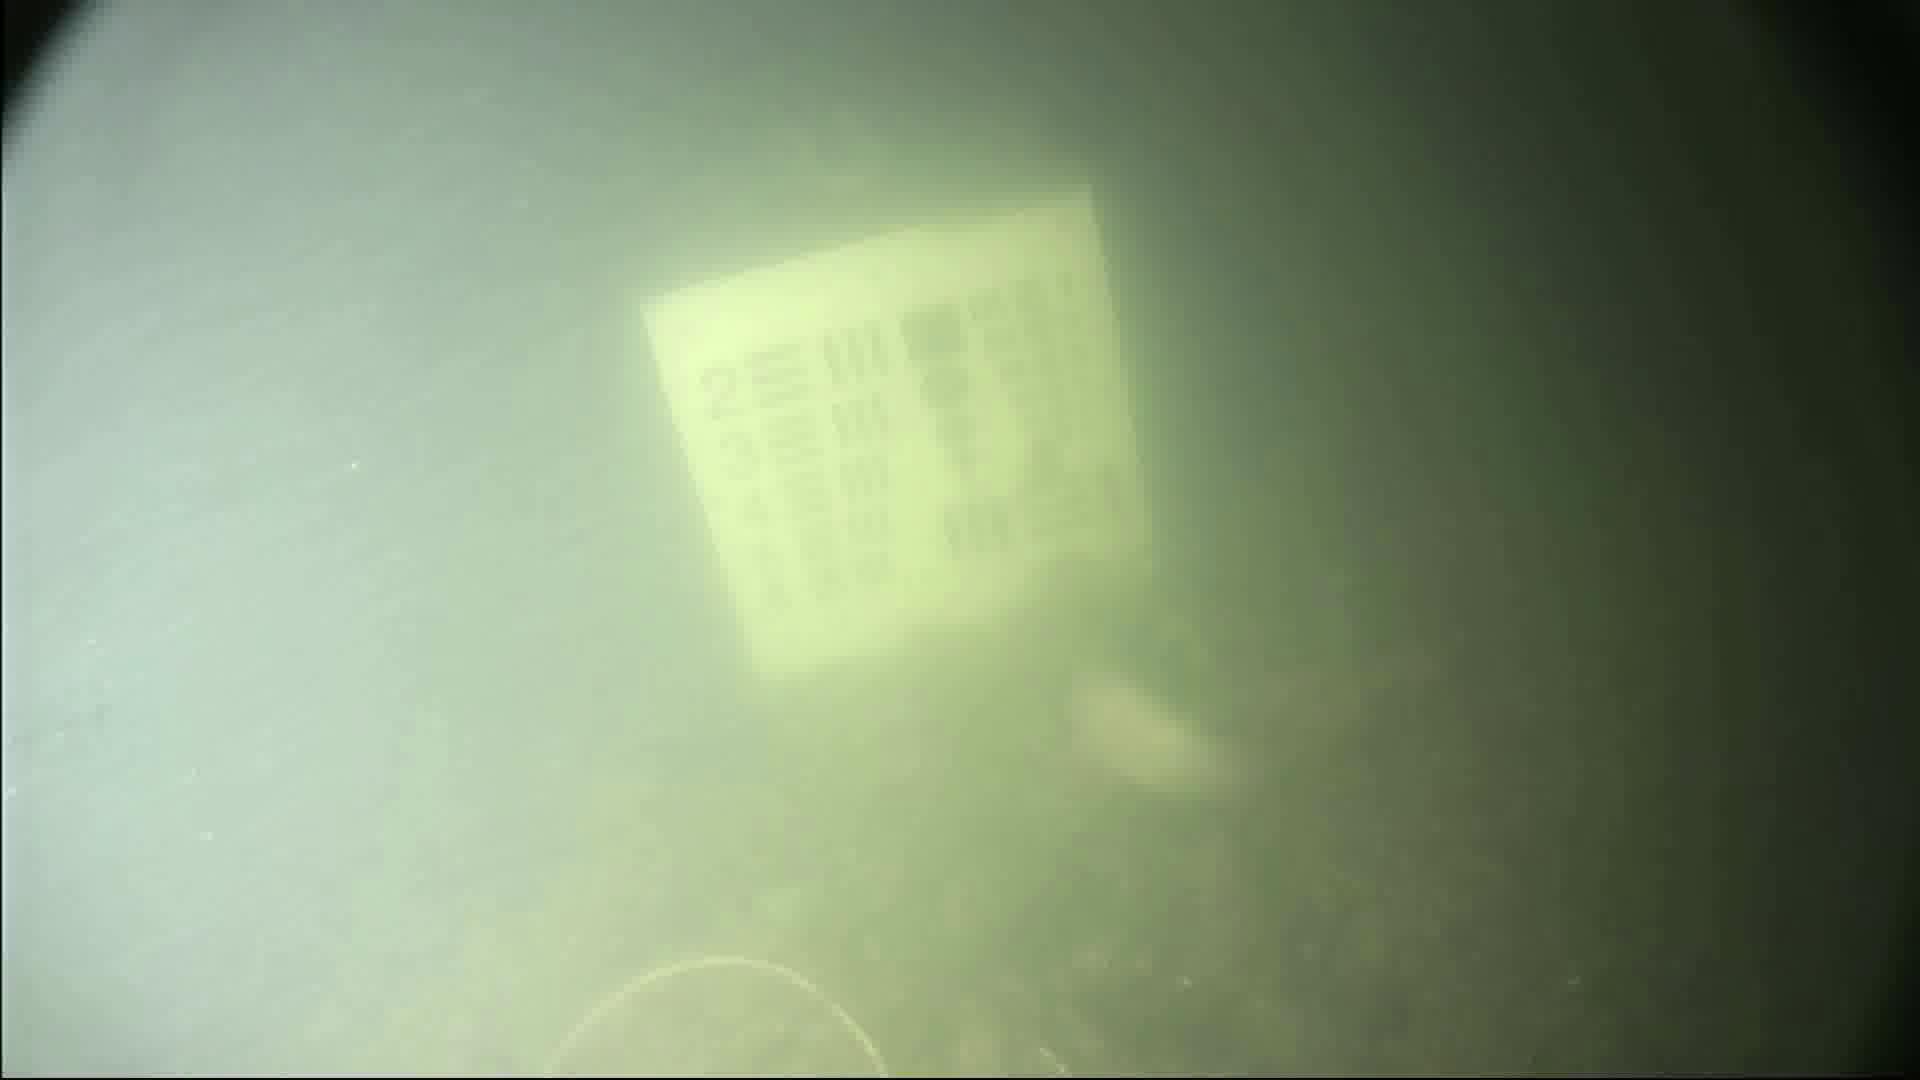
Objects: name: fish